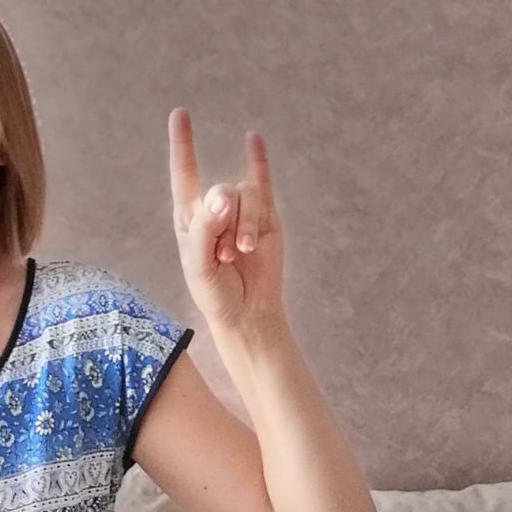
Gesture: rock